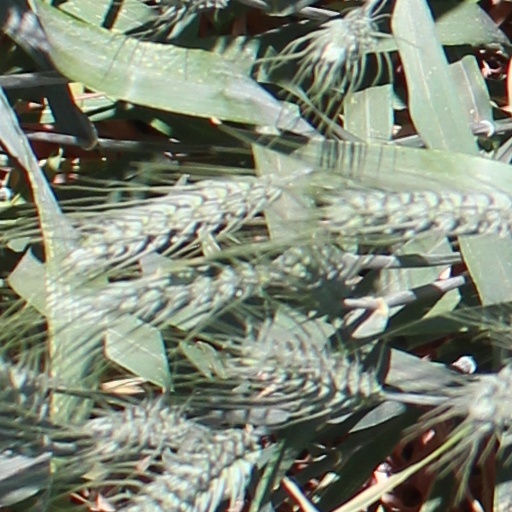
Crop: wheat